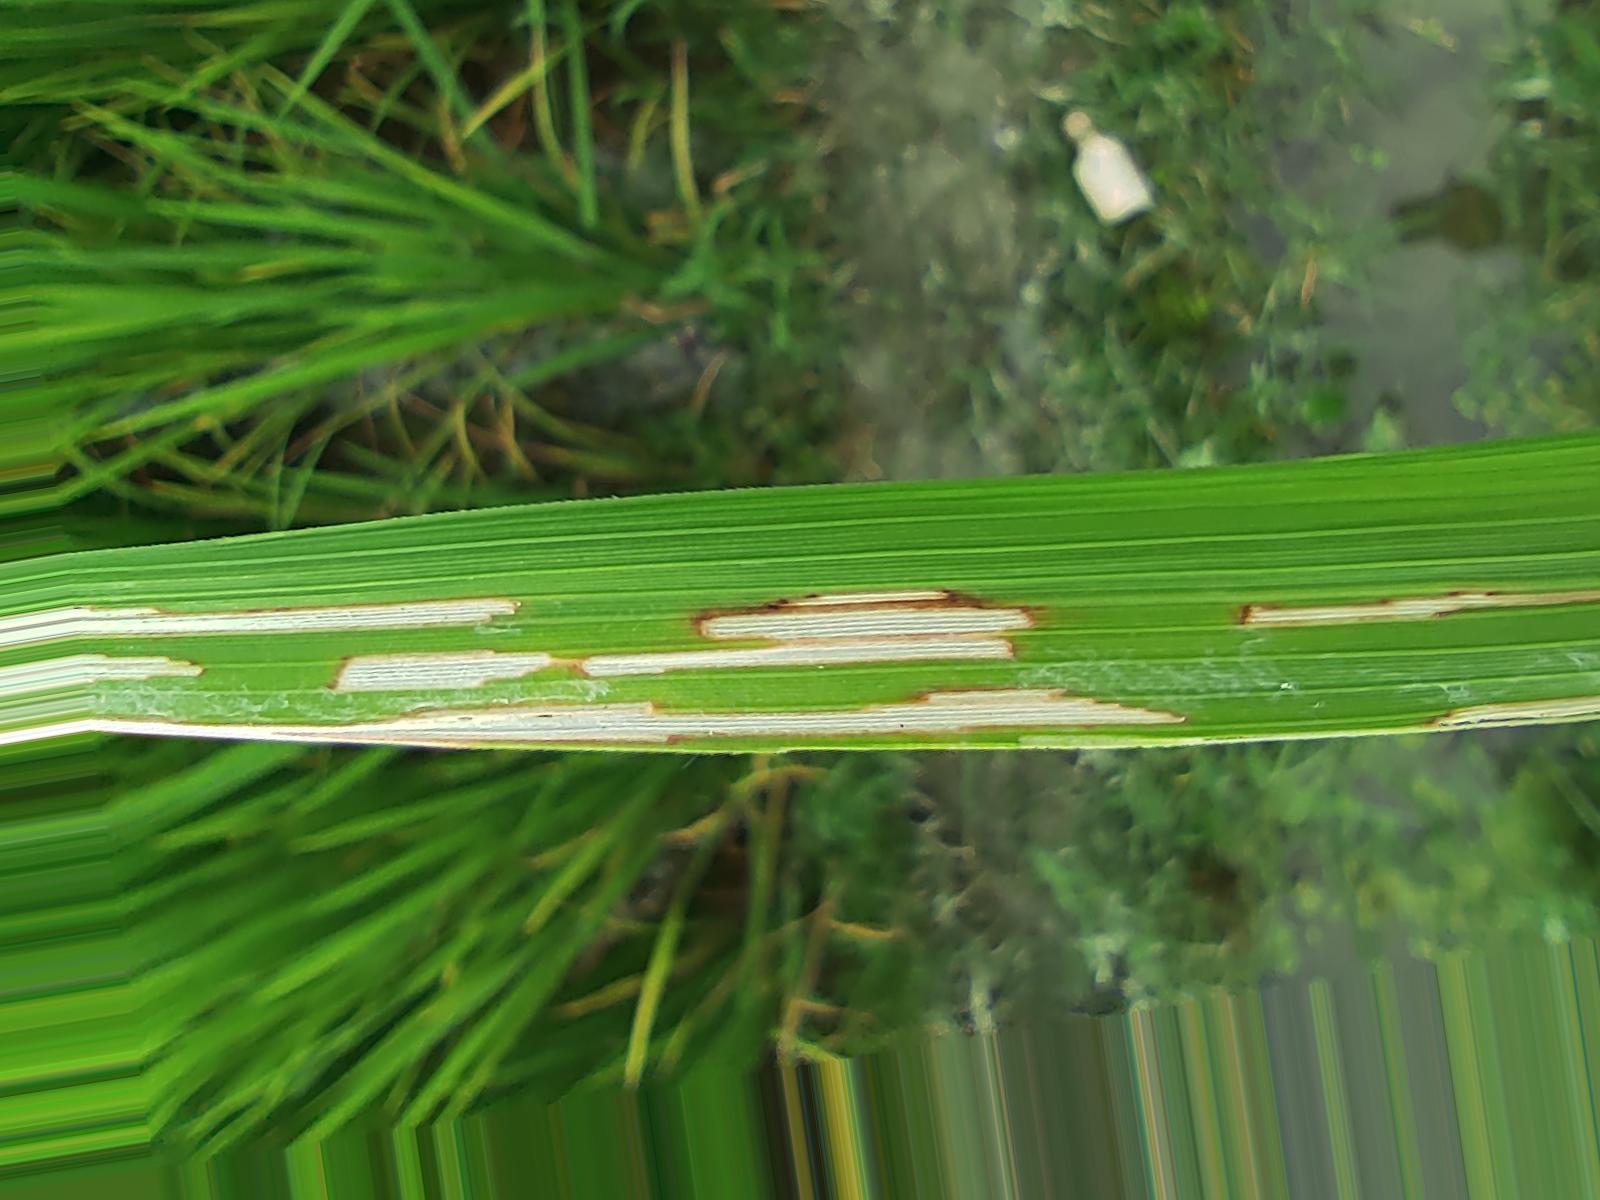
Nhãn: Sâu gai ( Hispa )